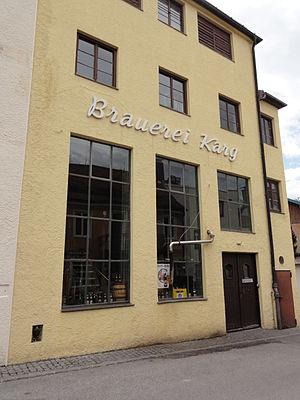
La Brauerei Karg est une brasserie à Murnau am Staffelsee.